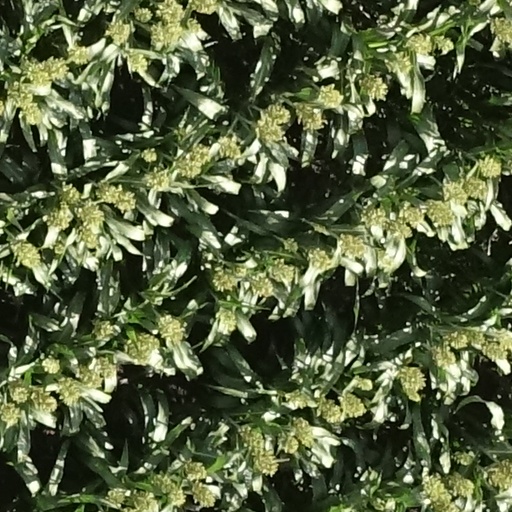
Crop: sorghum